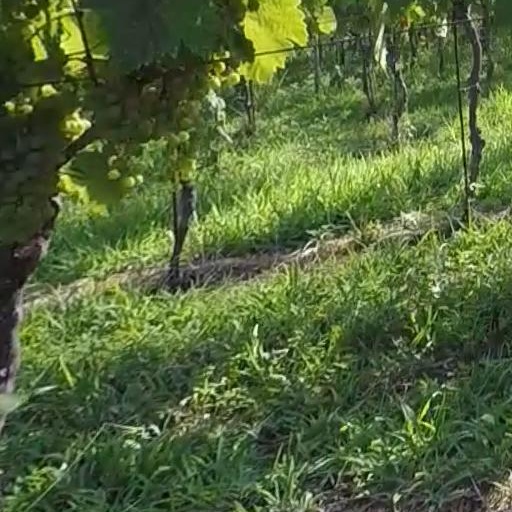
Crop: grape